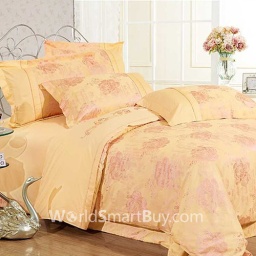
bed in a bag